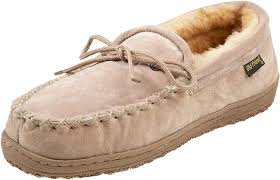
Waste category: shoes